Betty Harlafti

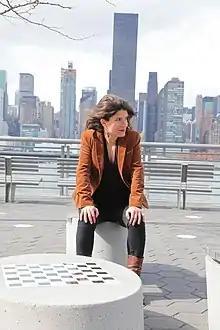
Harlafti in February 2014

Betty Harlafti (Greek: Μπέττυ Χαρλαύτη) is a Greek contemporary singer, a classically trained mezzo-soprano and performs a crossover repertoire in several languages.